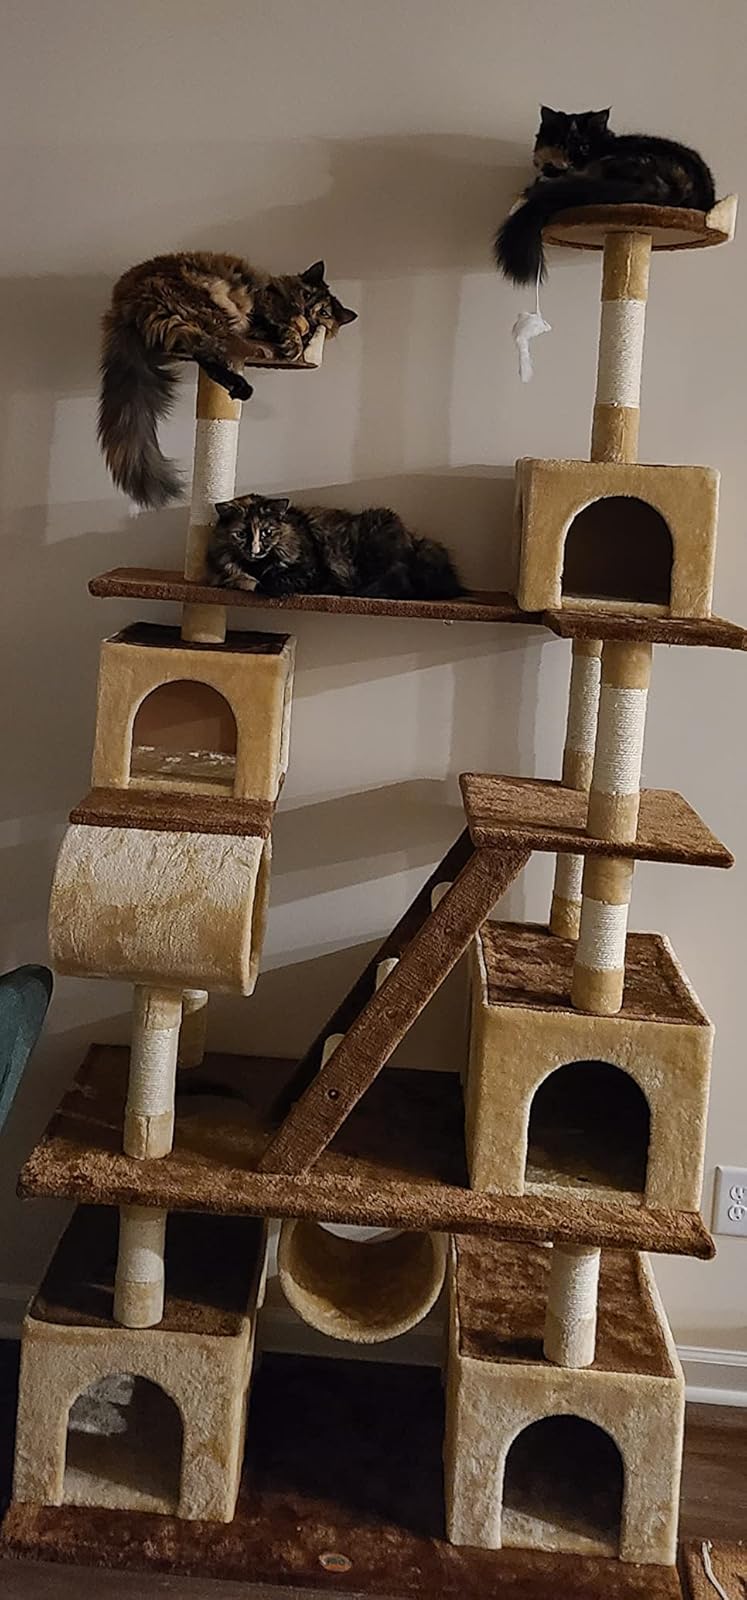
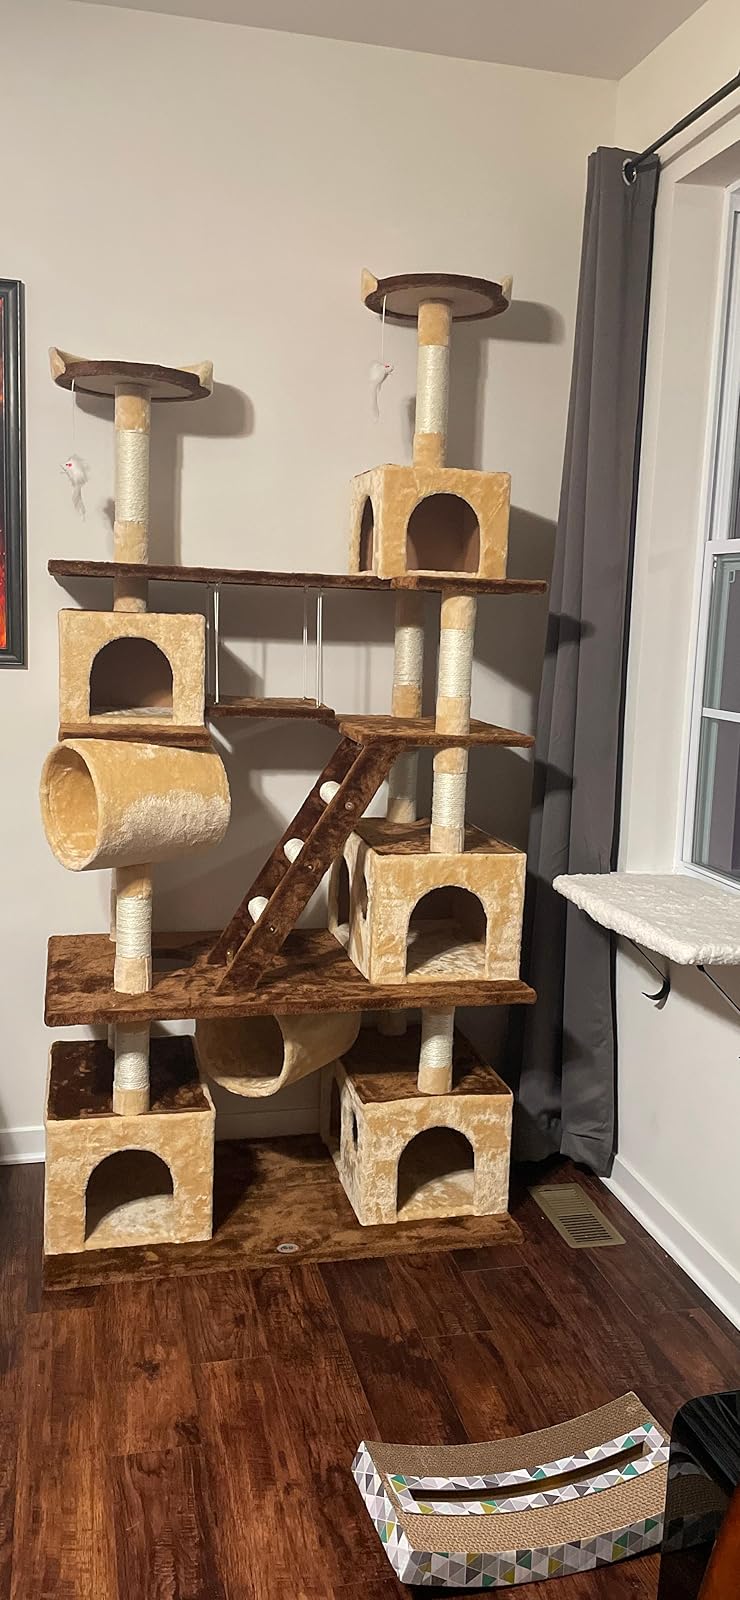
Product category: items_cat tree
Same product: yes